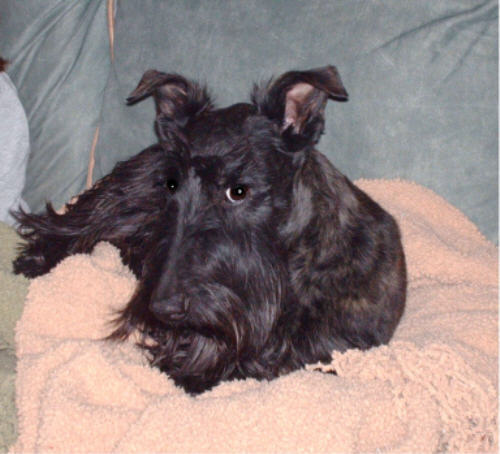
Breed: scottish terrier